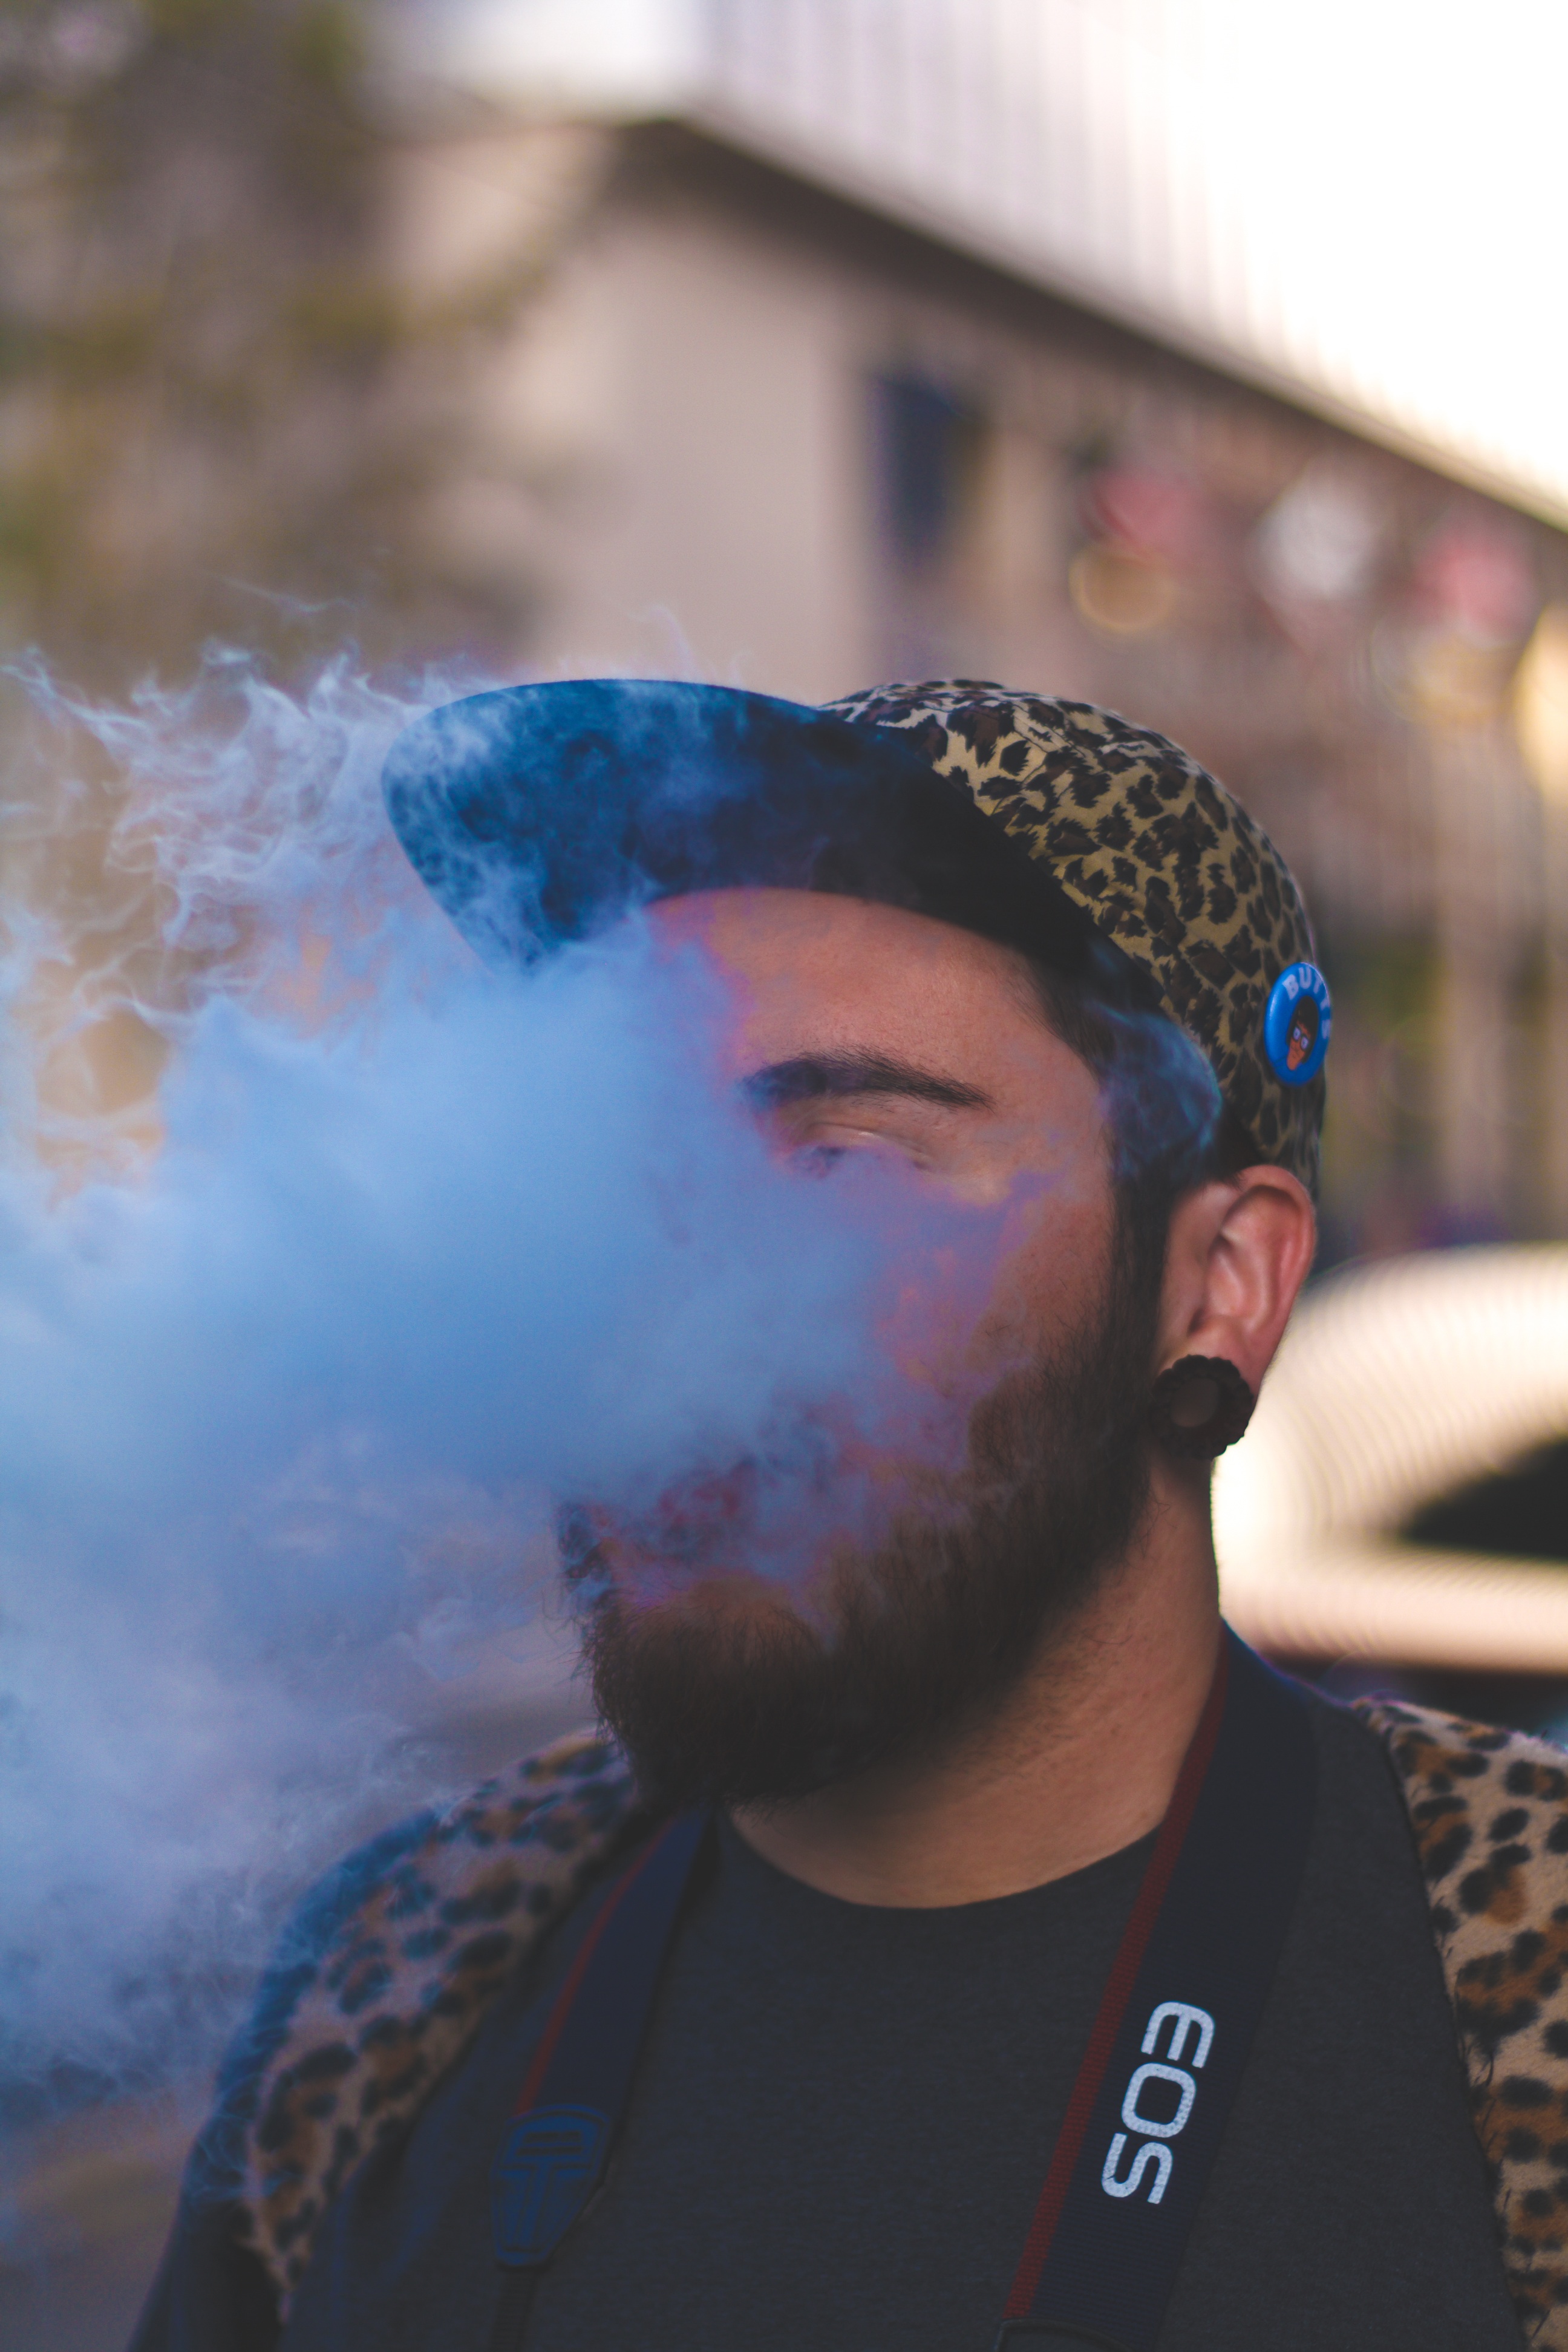
hair, color, blue, hairstyle, facial hair